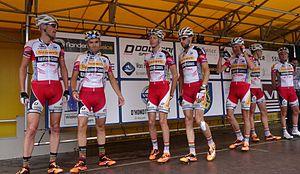
Reportage photographique réalisé le samedi 5 juillet à l'occasion du départ et de l'arrivée du Circuit Het Nieuwsblad espoirs 2014 à Grotenberge (Zottegem), Belgique.
La 49ᵉ édition du Circuit Het Nieuwsblad espoirs a eu lieu le 5 juillet 2014. La course fait partie du calendrier UCI Europe Tour 2014 en catégorie 1.2, et est la sixième manche de la Top Compétition. La course est remportée par Dimitri Claeys, déjà vainqueur l'année dernière, qui parcourt les 169 kilomètres en 4 h 8 min 33 s. Il est suivi deux secondes plus tard par Dylan Teuns et quatorze secondes plus tard par Jef Van Meirhaeghe. Kenneth Van Rooy est a pris la tête de la Topcompétition, à la place de Tim Vanspeybroeck. Sur les 190 coureurs qui ont pris le départ, seuls 69 ont franchi la ligne d'arrivée.